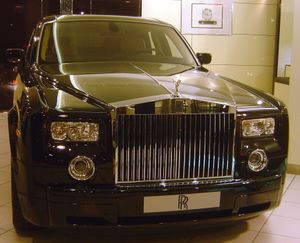
Rolls-Royce Motor Cars
Rolls-Royce Phantom.
Rolls-Royce Motor Cars er en engelsk producent af luksusbiler baseret i Goodwood plant i West Sussex, England. Fabrikken ligger overfor det historiske Goodwood Circuit i Goodwood. Bilmærket er et 100 % ejet datterselskab til tyske BMW og er den nuværende producent af biler med Rolls-Royce-mærket. Bilmærkets historie går tilbage til 1904 gennem selskaberne Rolls-Royce Limited og Rolls-Royce Motors.